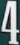
Number: 4